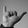
ASL letter: Y